Uralic languages

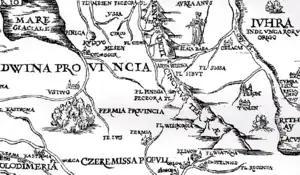
The Uralic/Siberian origin of Hungarians was long hypothesized by European scholars. Here, Sigismund von Herberstein's 1549 map of Moscovia shows in the top right "Yugra from where the Hungarians originated" ("Iuhra inde Ungaroru[m] origo"), east of the Ob River. The Ural Mountains in the middle of the maps are labeled "Montes dicti Cingulus Terræ" ("The mountains called the Girdle of the Earth")

The affinity of Hungarian and Finnish was first proposed in the late 17th century. Three candidates can be credited for the discovery: the German scholar , the Swedish scholar Georg Stiernhielm, and the Swedish courtier Bengt Skytte. Fogel's unpublished study of the relationship, commissioned by Cosimo III of Tuscany, was clearly the most modern of these: he established several grammatical and lexical parallels between Finnish and Hungarian as well as Sámi. Stiernhielm commented on the similarities of Sámi, Estonian, and Finnish, and also on a few similar words between Finnish and Hungarian. These authors were the first to outline what was to become the classification of the Finno-Ugric, and later Uralic family. This proposal received some of its initial impetus from the fact that these languages, unlike most of the other languages spoken in Europe, are not part of what is now known as the Indo-European family. In 1717, the Swedish professor Olof Rudbeck proposed about 100 etymologies connecting Finnish and Hungarian, of which about 40 are still considered valid. Several early reports comparing Finnish or Hungarian with Mordvin, Mari or Khanty were additionally collected by Gottfried Leibniz and edited by his assistant Johann Georg von Eckhart.